Mohammad Ali Zolfigol

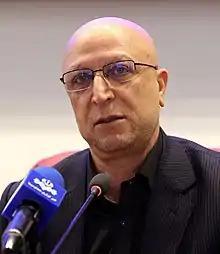
Zolfigol in 2022

Mohammad Ali Zolfigol (born February 2, 1966) is an Iranian professor of chemistry and former Minister of Science, Research and Technology from 2021 to 2024. He was the President of Bu-Ali Sina University from August 2, 2008 to June 8, 2014. He is also a permanent member of the Academy of Sciences of Iran.